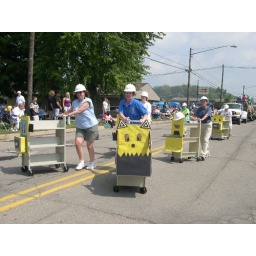
The library had a construction-themed book cart drill team in the 2005 Chelsea fair parade.